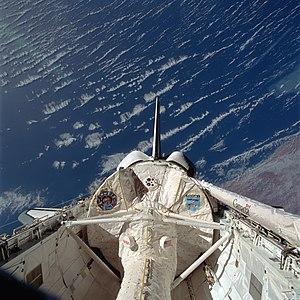
La navette spatiale américaine est un type de véhicule spatial conçu et utilisé par l'agence spatiale américaine, dont le vol inaugural remonte au 12 avril 1981 et qui est retiré du service en juillet 2011, après avoir effectué un total de 135 vols.